Muruga Nayanar

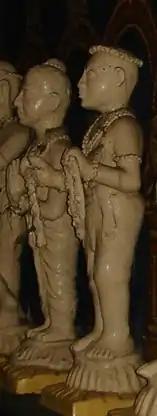
Muruga Nayanar (right) carrying flower garlands

Muruga Nayanar or Muruka Nayanar is the 15th Nayanar saint. Traditional hagiographies like "Periya Puranam" (13th century CE) and "Thiruthondar Thogai" (10th century CE) describe him as a great devotee of the Hindu god Shiva. He is described to have lived an ascetic life, filled with austerity and selfless devotion to Shiva, spending his time in collecting flowers from woodlands and decorating the Shiva Lingam with garlands and coronets.